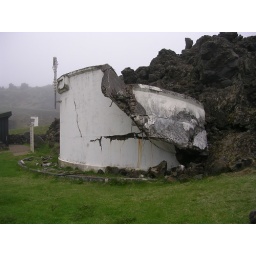
The water tower that was once next to the swimming pool in Heimaey, now broken by 1973 lava.